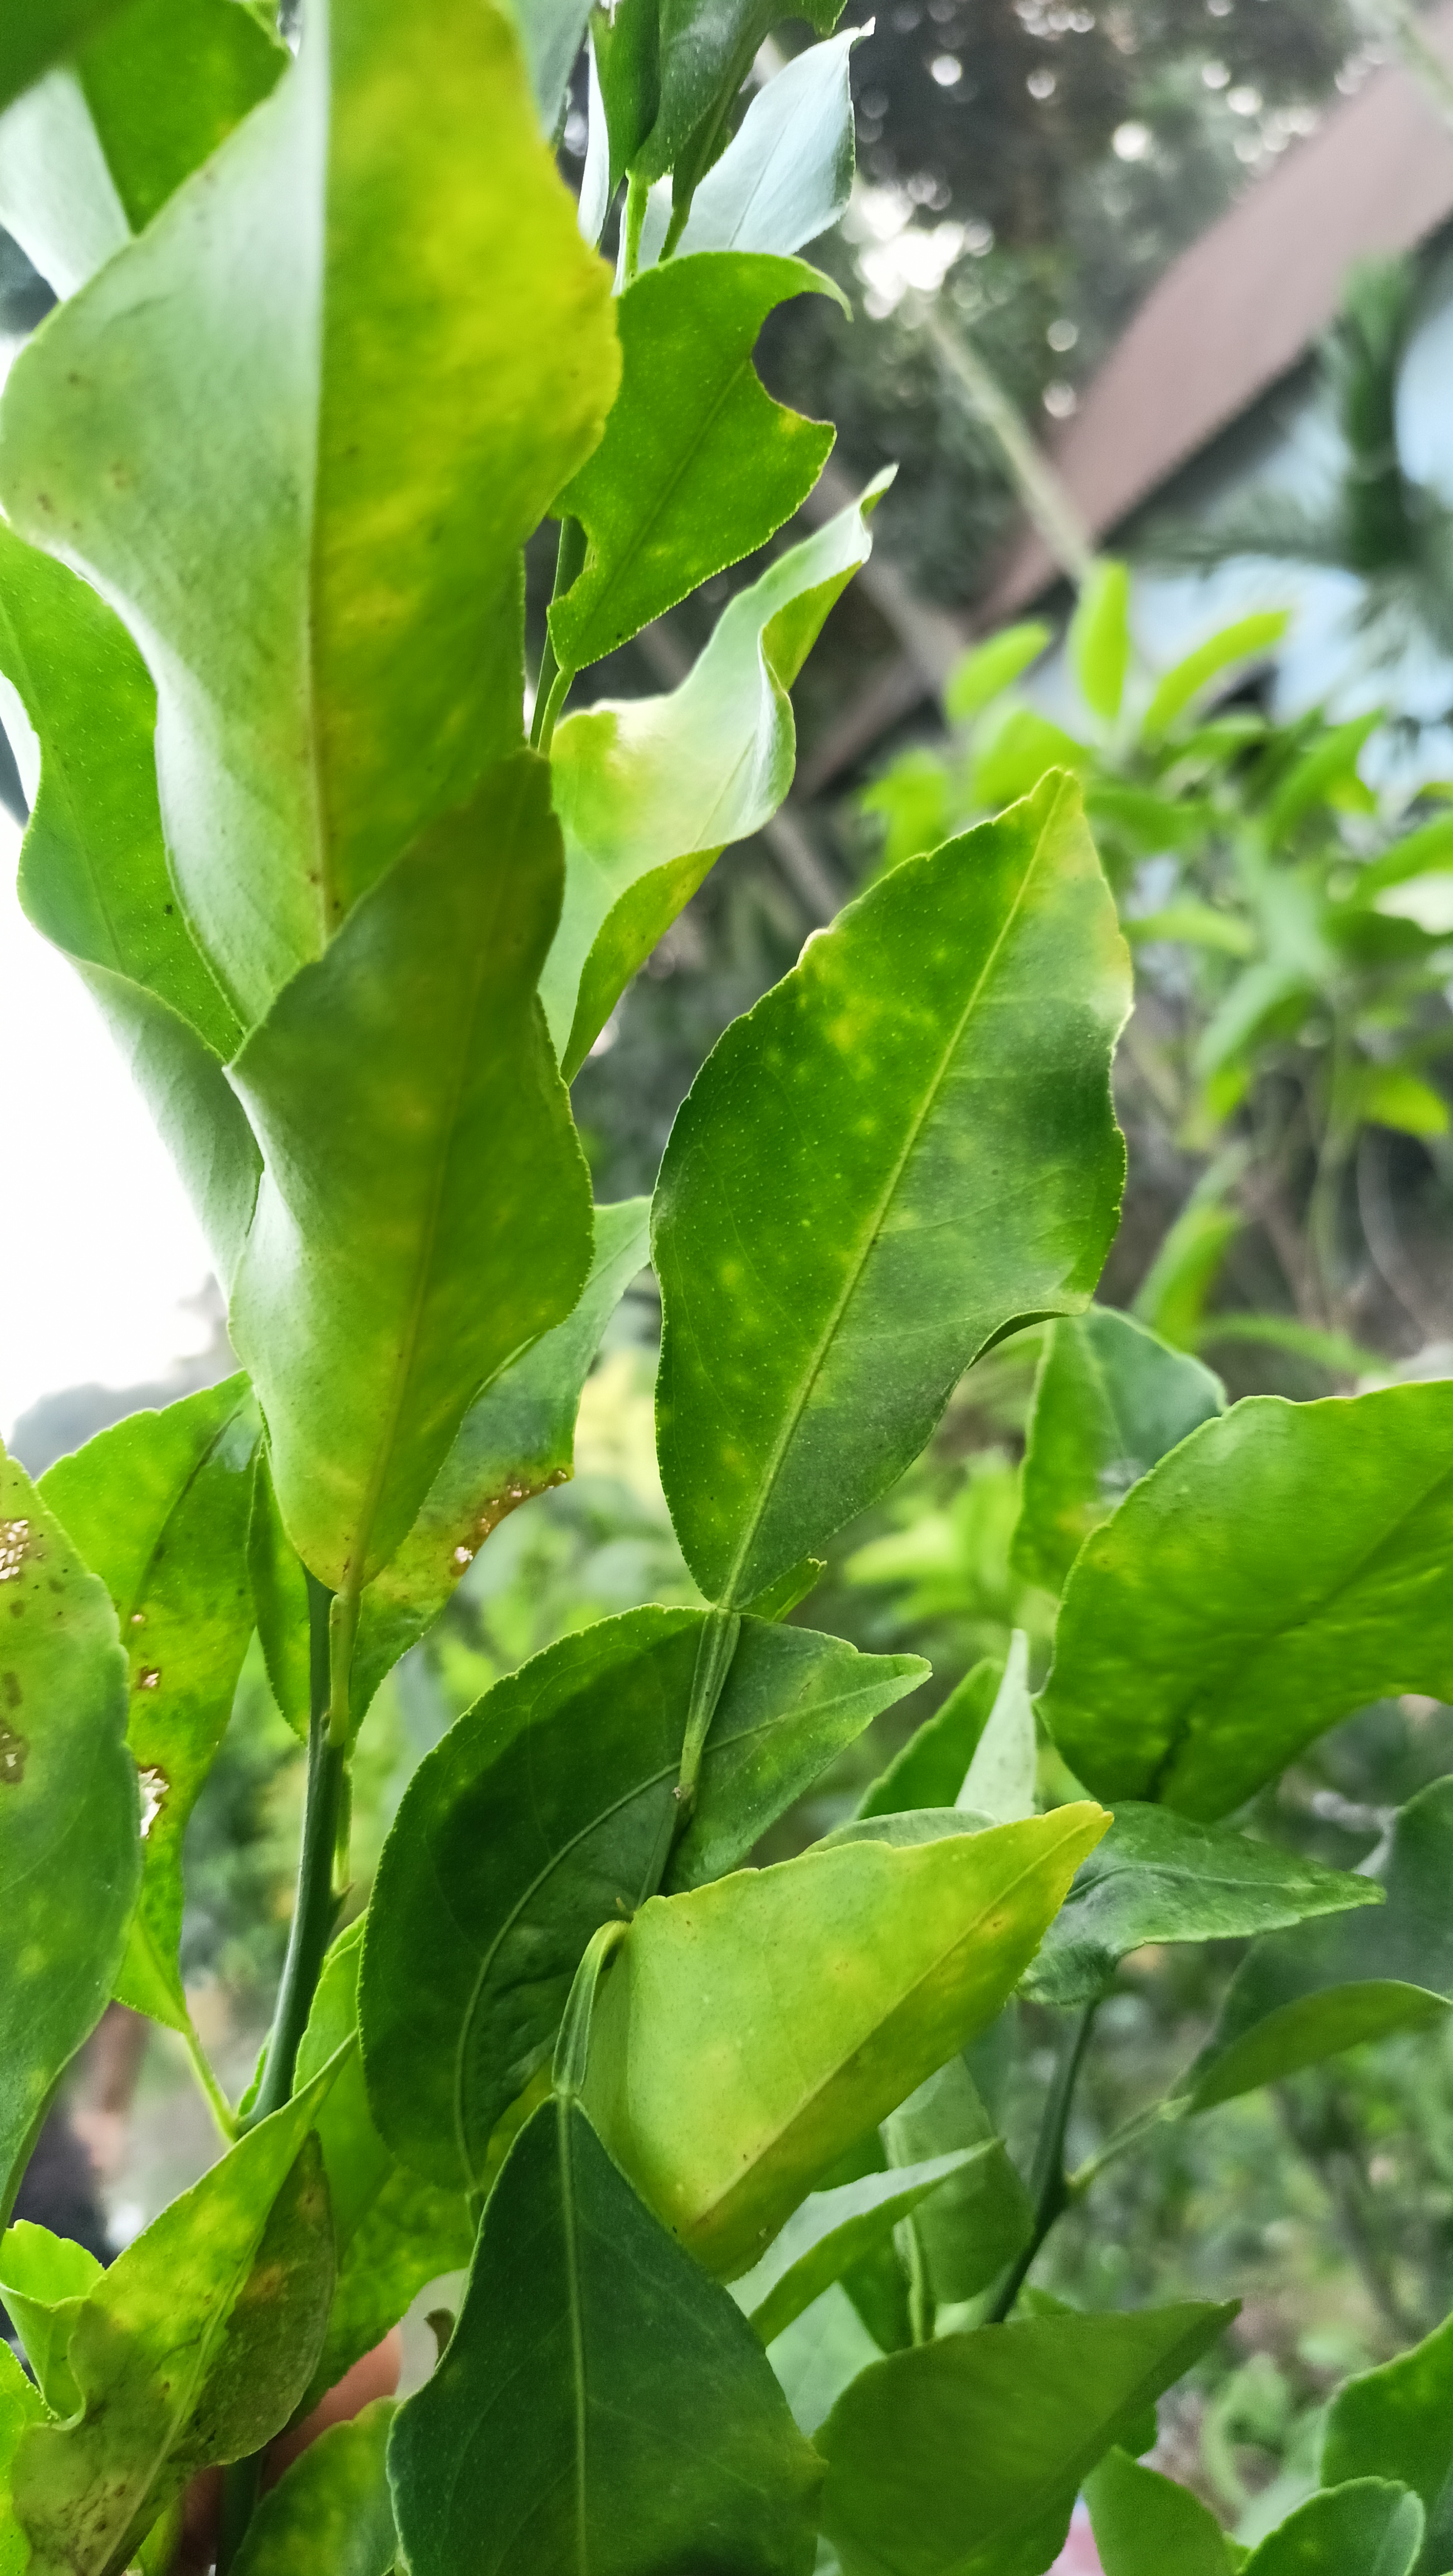
Mandarin leaf variety: Darjeling